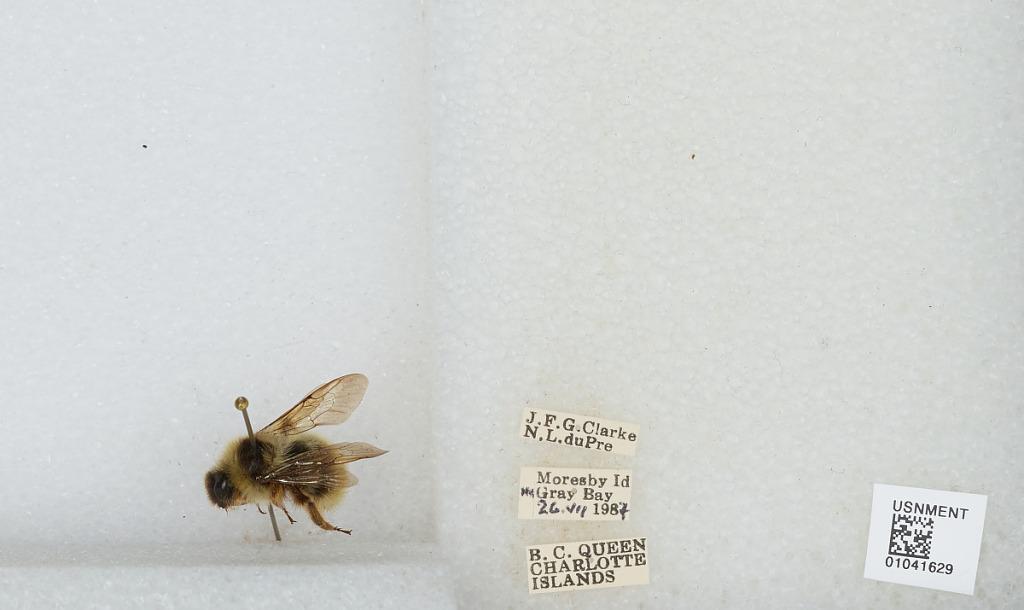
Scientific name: Bombus sp.
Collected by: J. Clarke & N. duPre
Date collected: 1987-7-26
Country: Canada
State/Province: British Columbia
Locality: Moresby Island near Gray Bay, Queen Charlotte Islands
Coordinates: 52.6535, -131.811